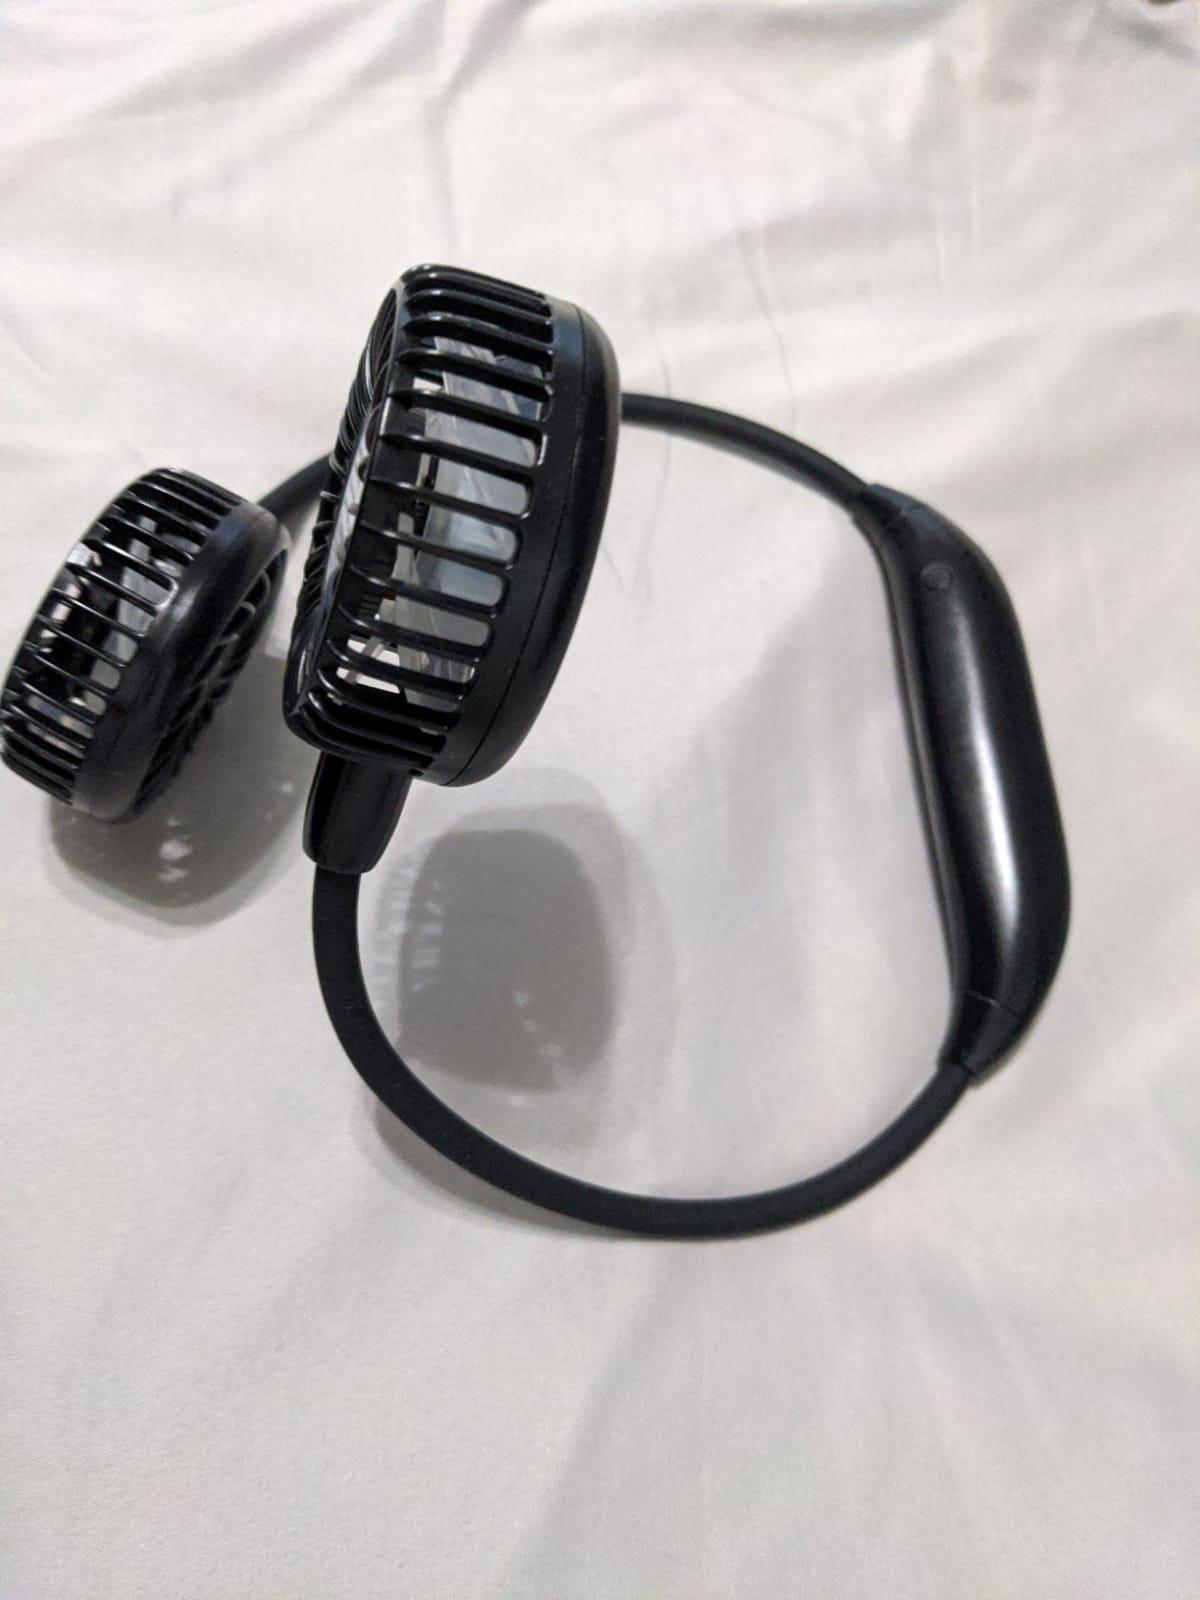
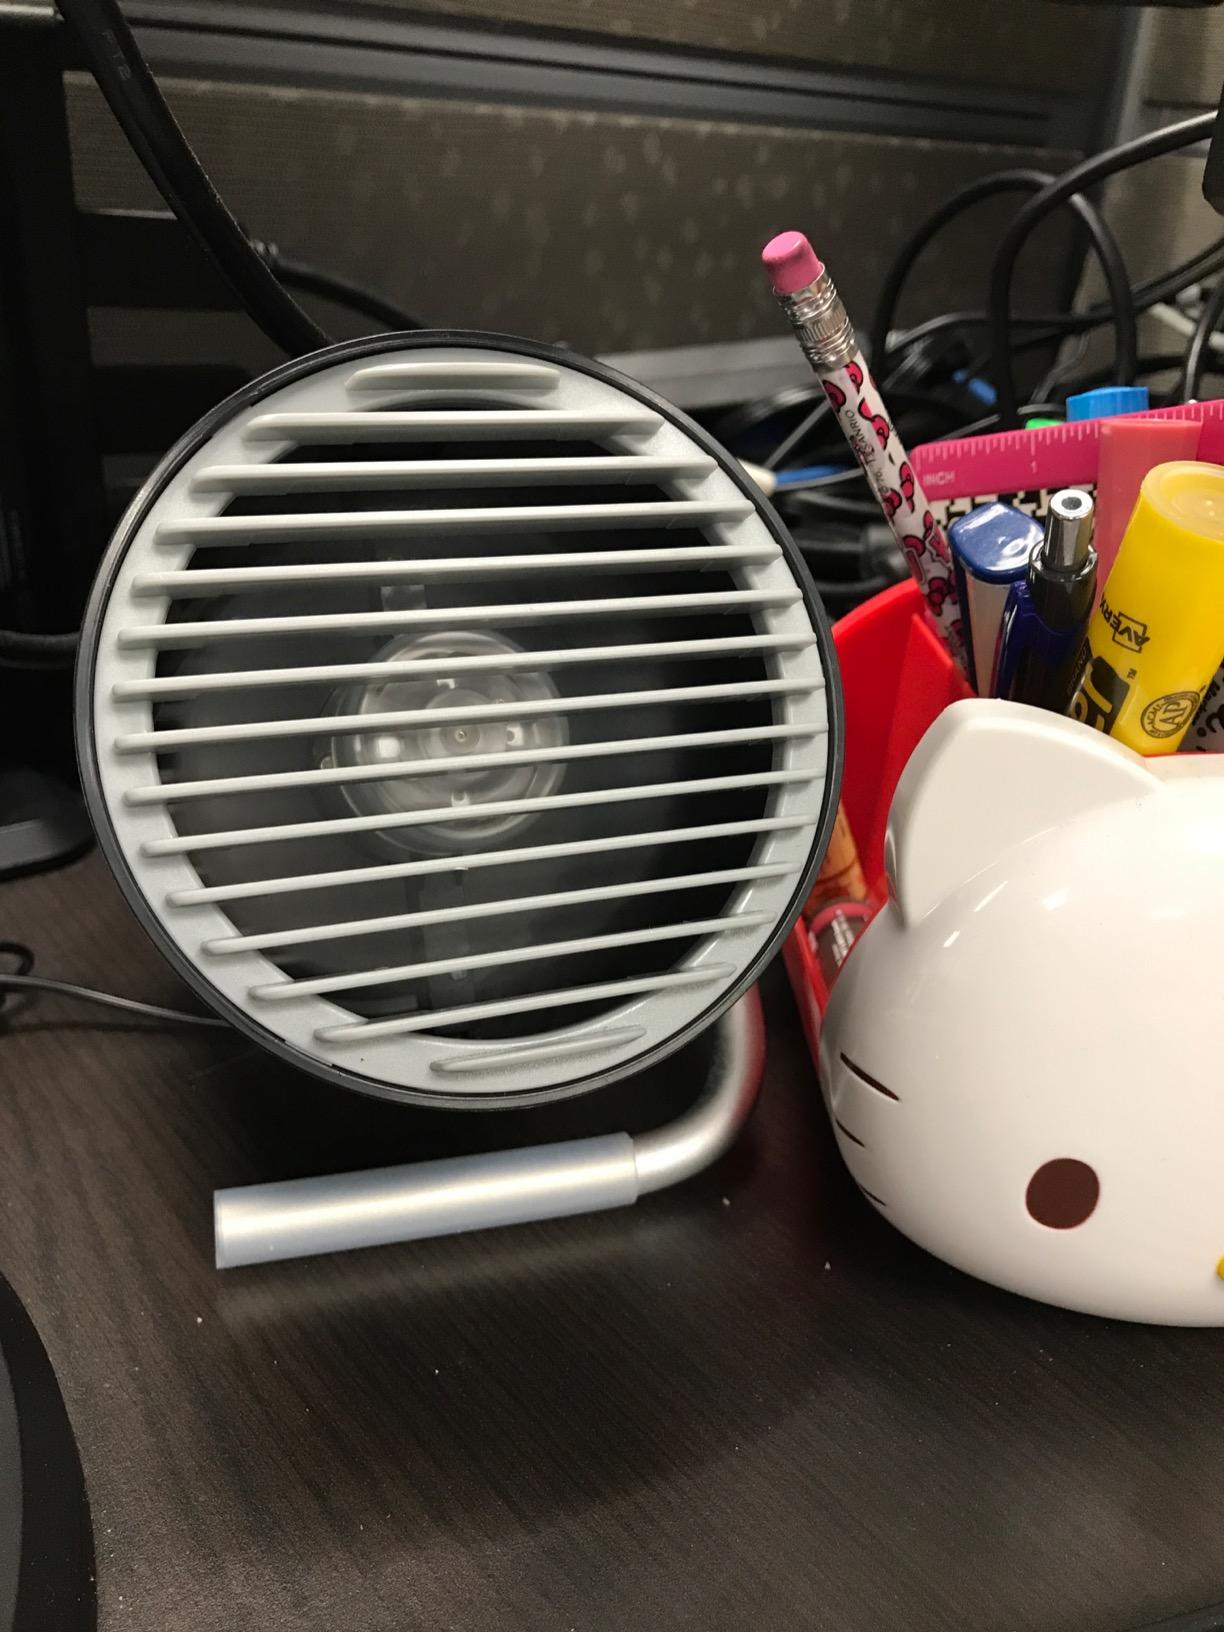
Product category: fan
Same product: no